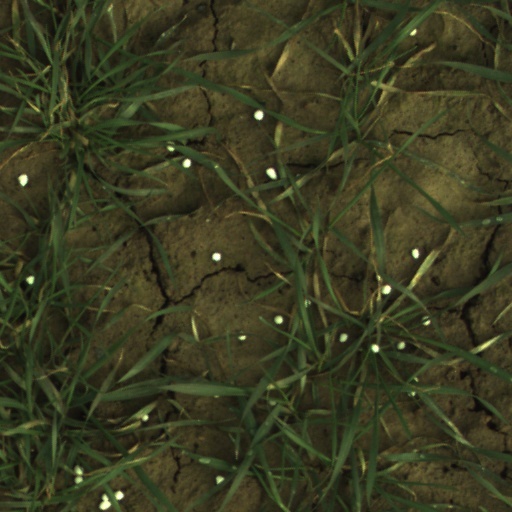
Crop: wheat